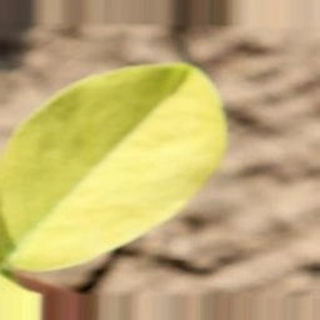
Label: groundnut_nutrition_deficiency